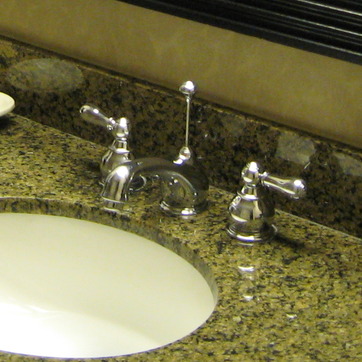
Material: metal